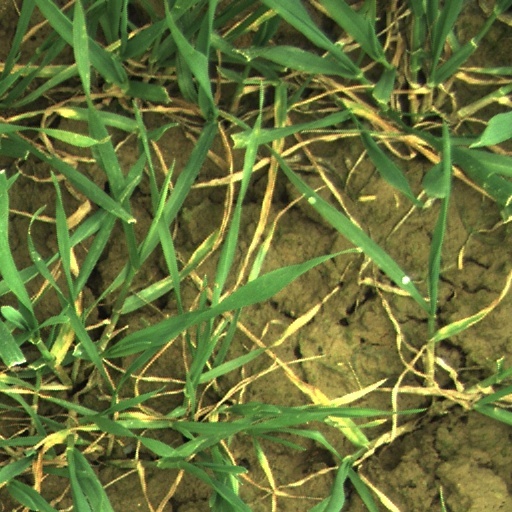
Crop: wheat